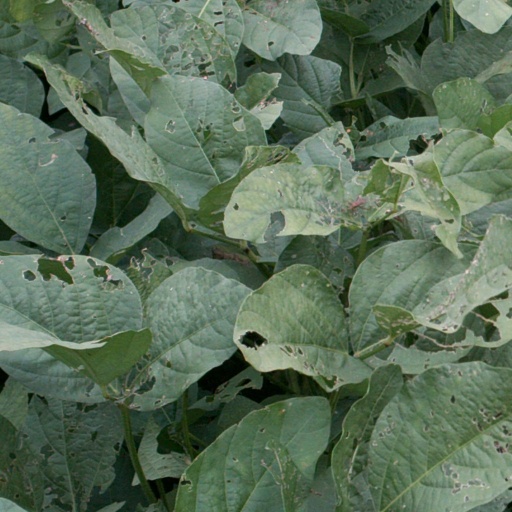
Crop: soybean